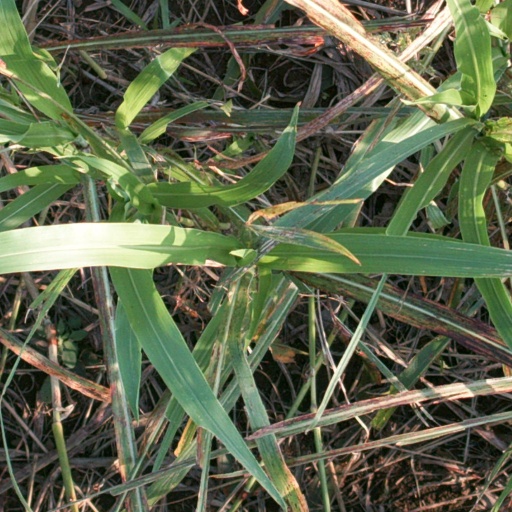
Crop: sorghum